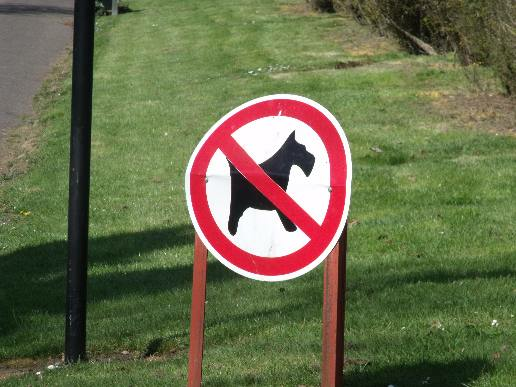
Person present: No